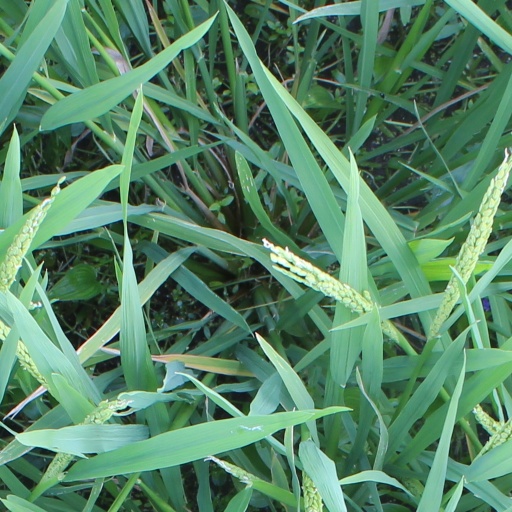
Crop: rice